Radioplane XKD4R

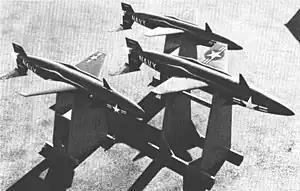

The Radioplane XKD4R, known by the company designation RP-70, was an American target drone developed by the Radioplane Division of the Northrop Corporation. Although it was not produced in quantity, it was developed into the successful AQM-38.